Opera

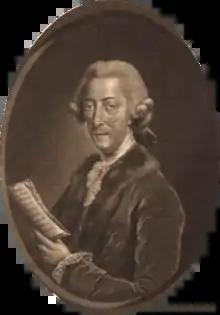
Thomas Arne

By the 1820s, Gluckian influence in France had given way to a taste for Italian bel canto, especially after the arrival of Rossini in Paris. Rossini's "Guillaume Tell" helped found the new genre of grand opera, a form whose most famous exponent was another foreigner, Giacomo Meyerbeer. Meyerbeer's works, such as "Les Huguenots", emphasised virtuoso singing and extraordinary stage effects. Lighter "opéra comique" also enjoyed tremendous success in the hands of Boïeldieu, Auber, Hérold and Adam. In this climate, the operas of the French-born composer Hector Berlioz struggled to gain a hearing. Berlioz's epic masterpiece "Les Troyens", the culmination of the Gluckian tradition, was not given a full performance for almost a hundred years.